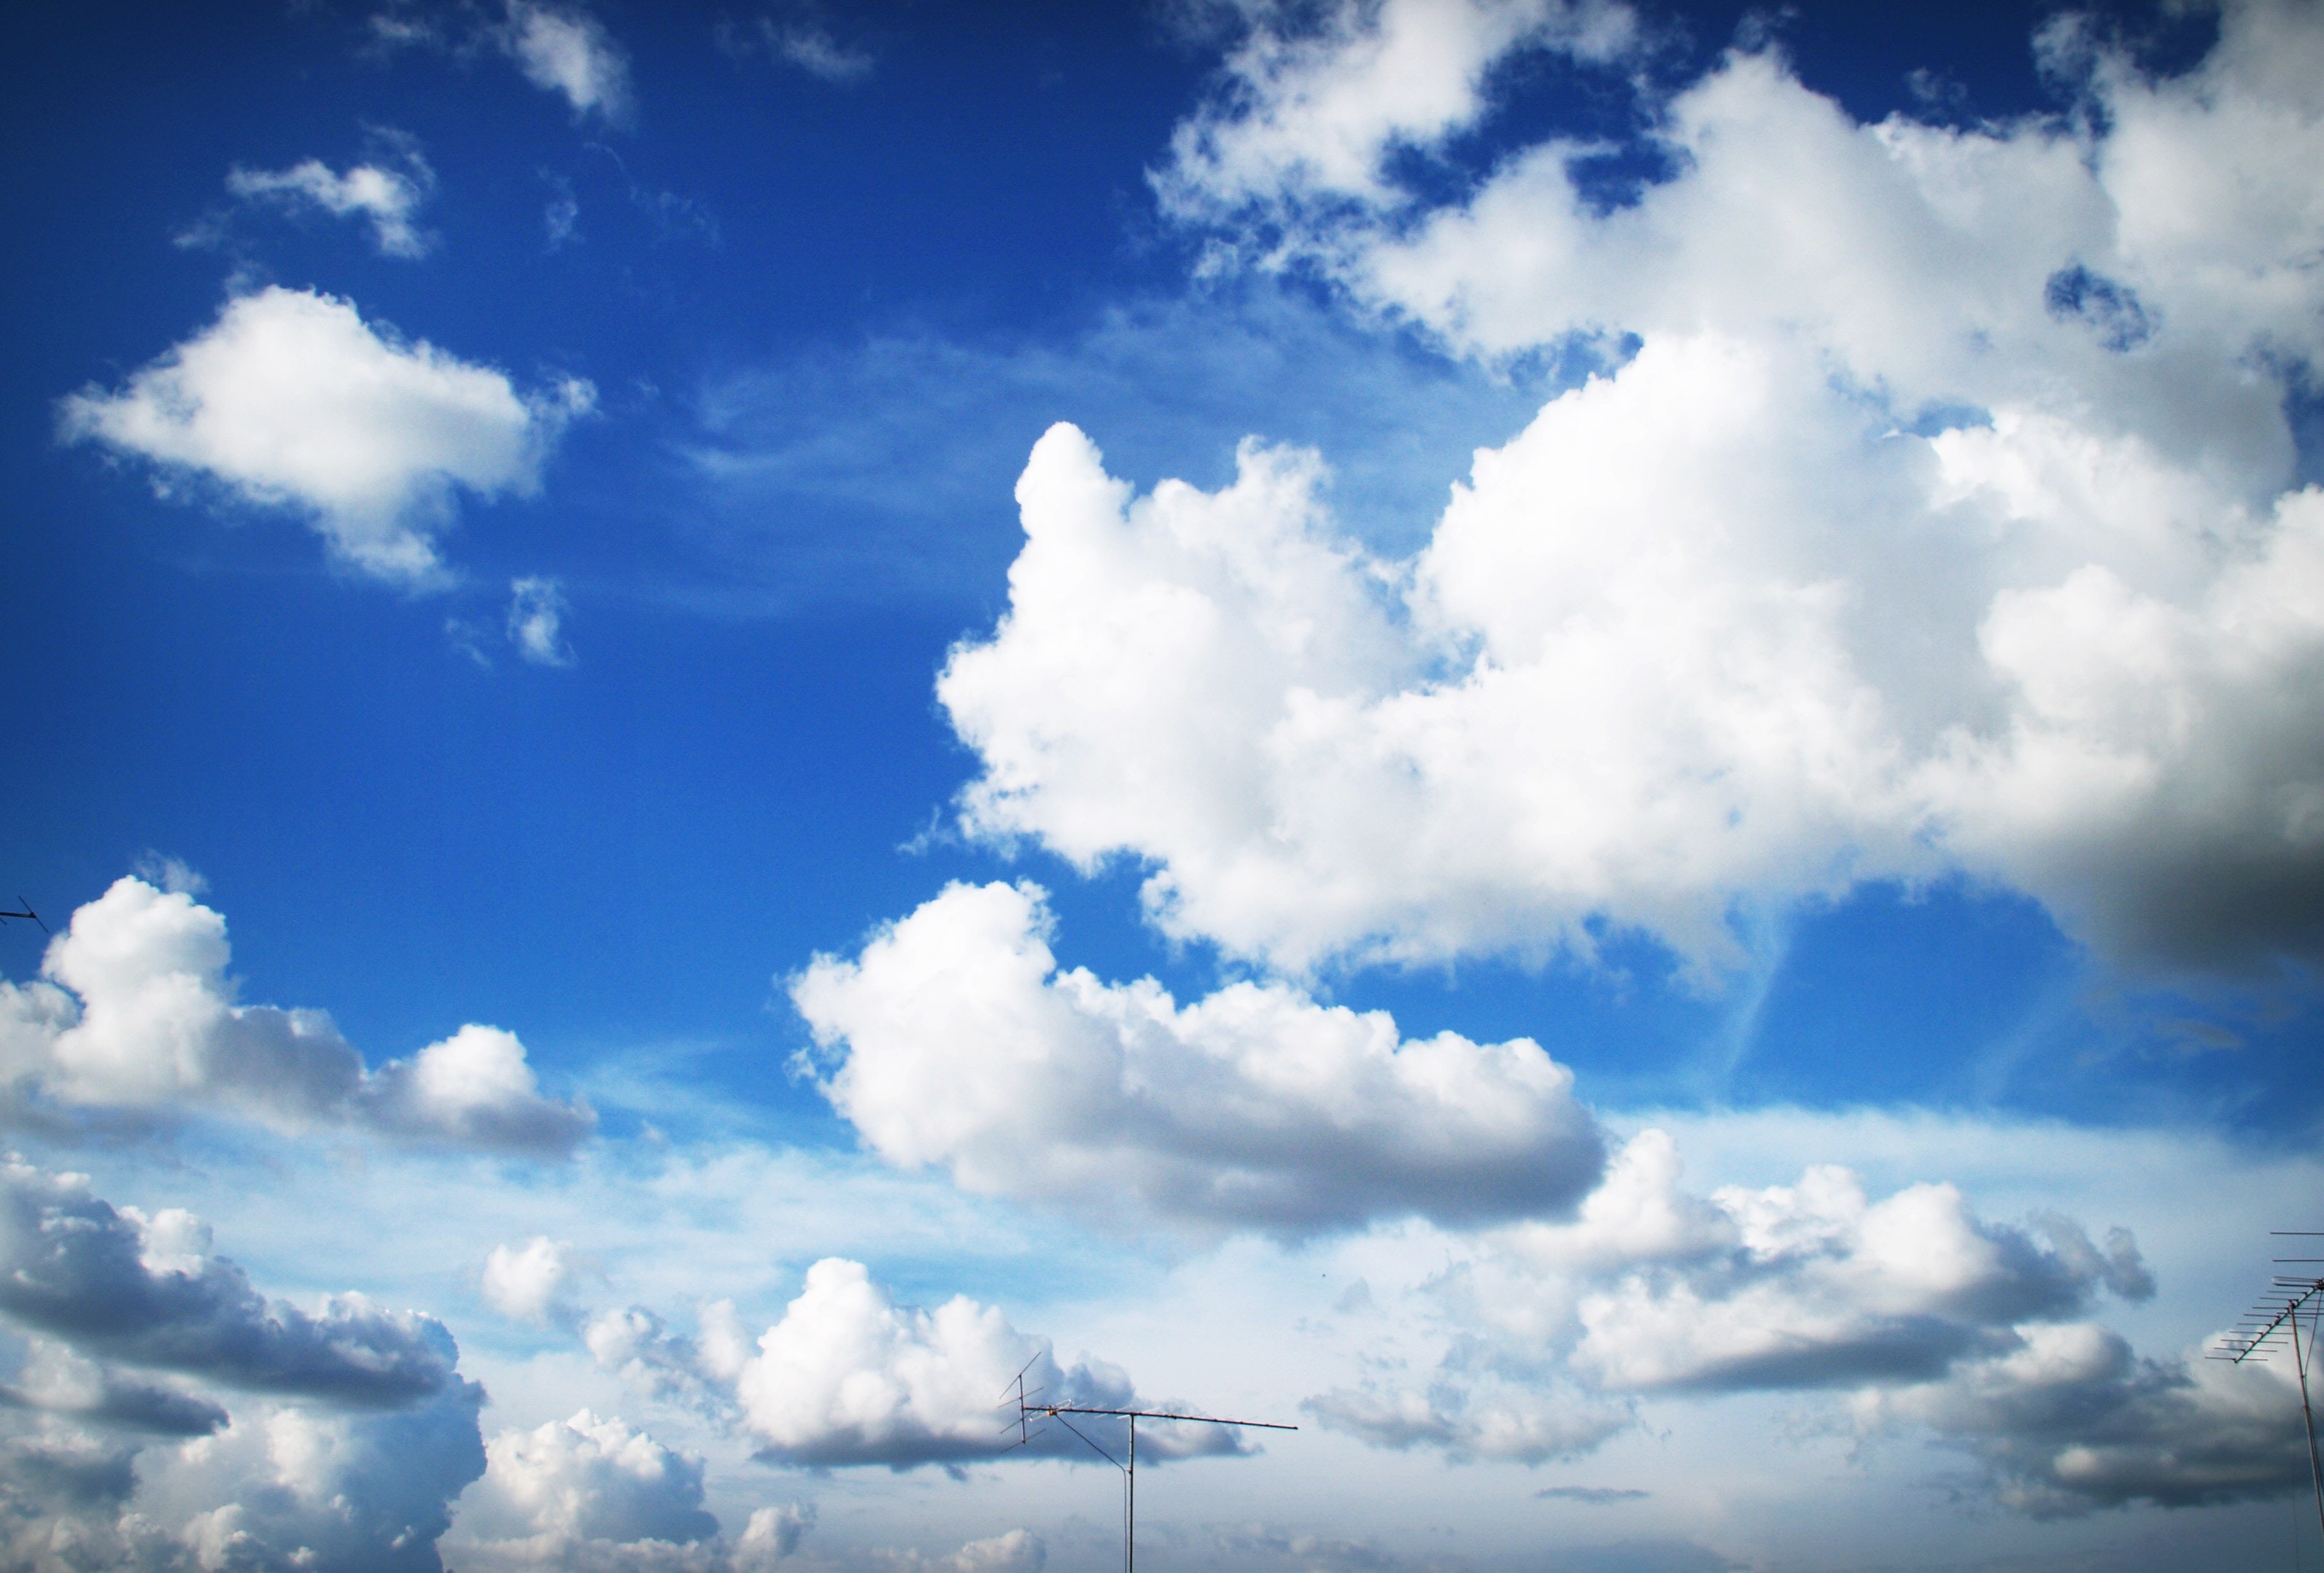
sky, cloud, daytime, cumulus, blue, atmosphere, meteorological phenomenon, natural landscape, azure, calm, sunlight, horizon, photography, landscape